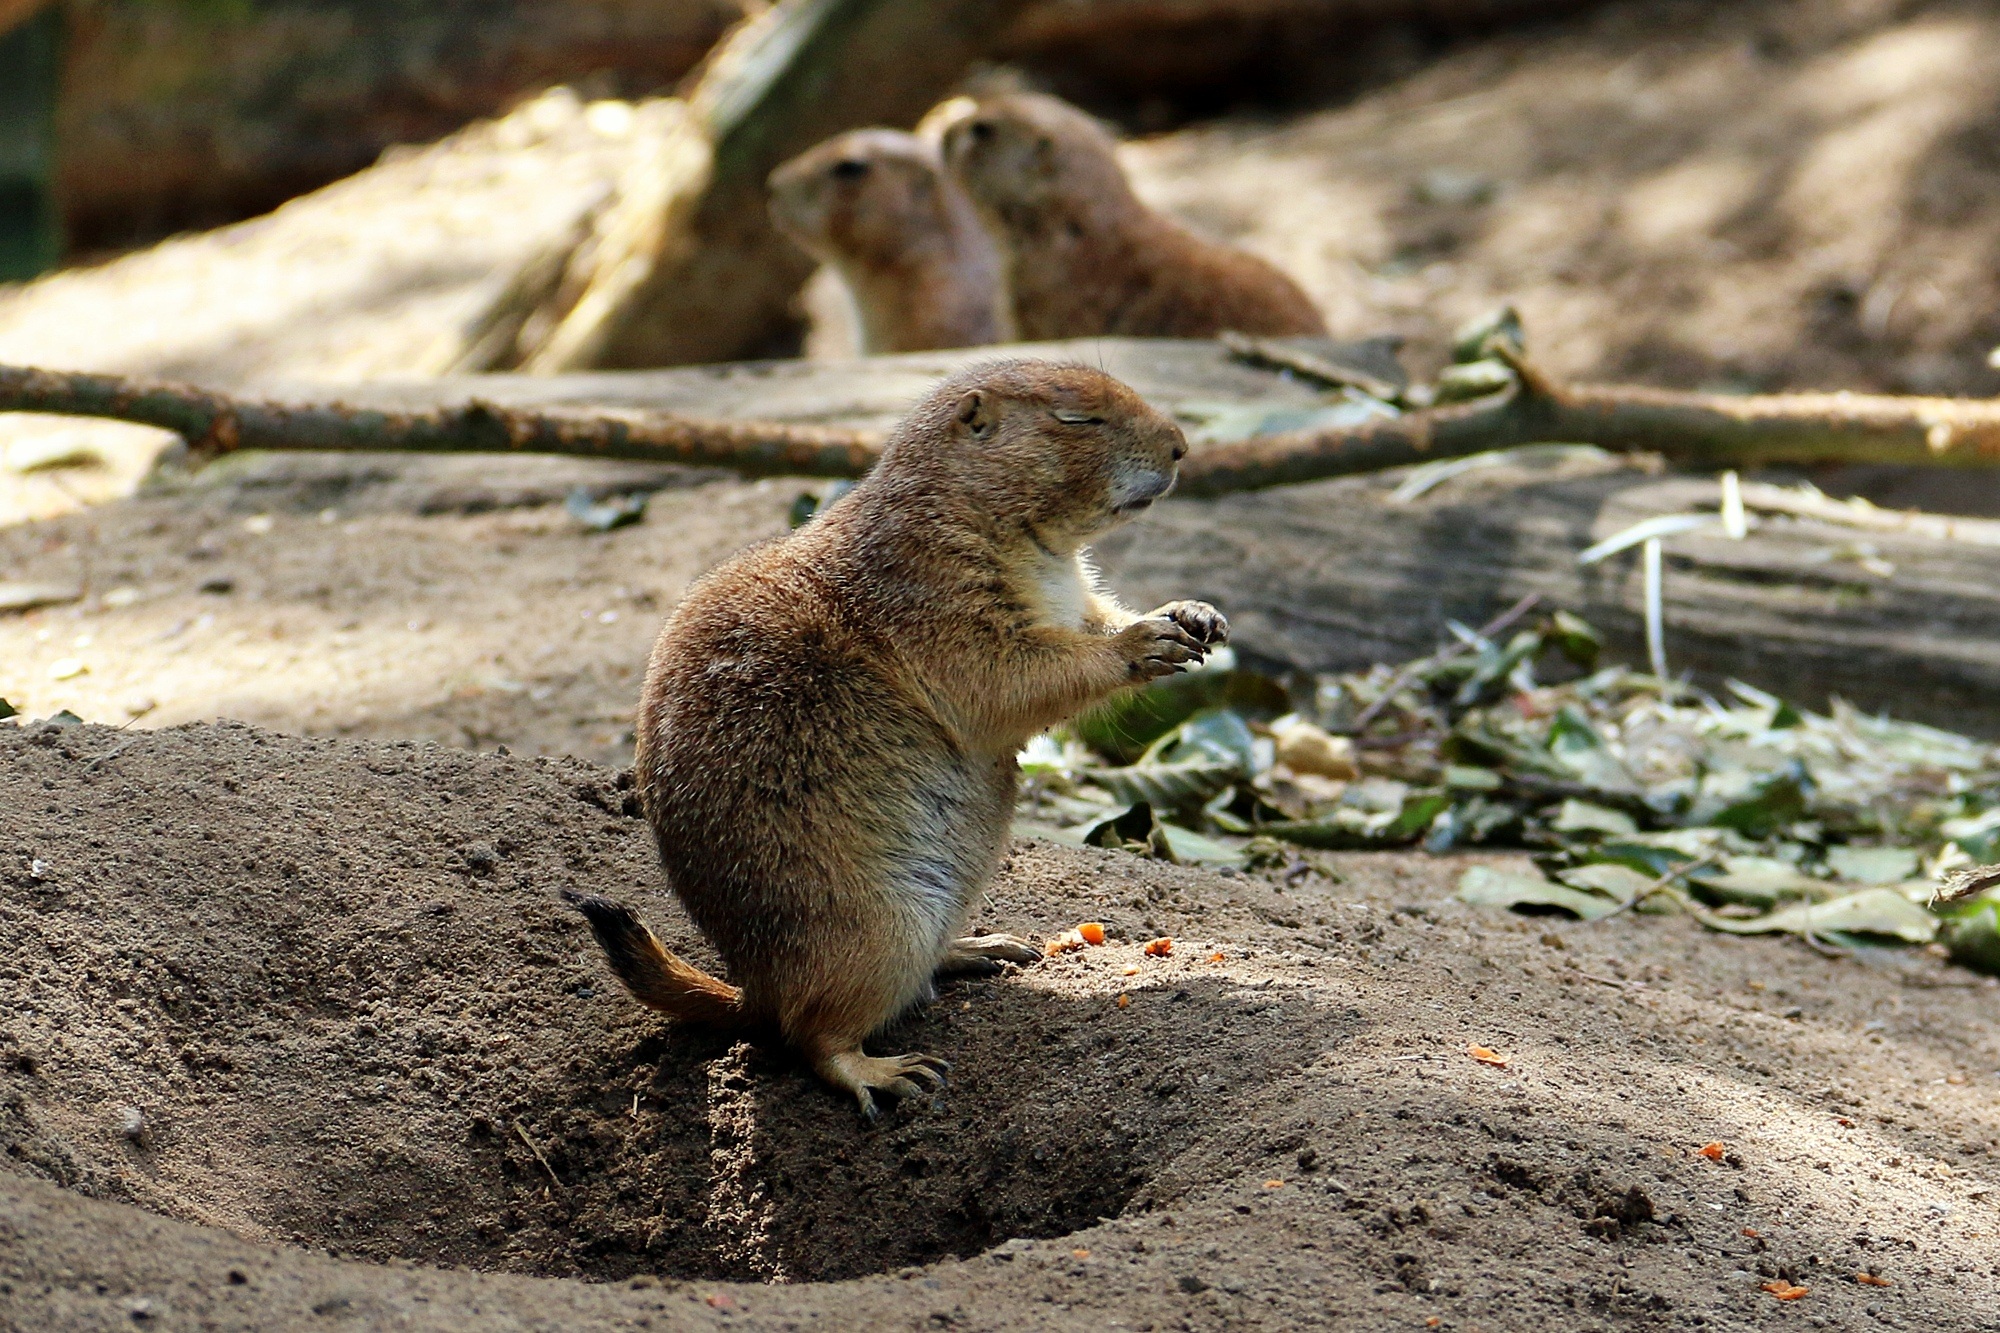
forest, animal, wildlife, wild, zoo, mammal, rodent, fauna, wild animal, enclosure, meerkat, animal world, wildlife photography, organism, deer park, prairie dog, l neburg heath, terrestrial animal